Randazzo

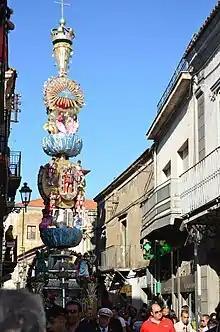
The Vara is displayed throughout the town every 15 August

Randazzo was the scene of important action during the latter phases of Operation Husky, the Allied invasion of Sicily, during World War II. Nazi forces were driven from the island by a combined force of British and American troops, which also contained Canadian troops who were fighting under British command. In the course of their retreat the Nazis attempted to hold the northeastern corner of Sicily in the hopes that they would eventually be able to retake the entire island. The Nazis had to abandon this plan when the British 30th Corps forced their way into Adrano while at the same time the British 13th Corps battled the Nazis in the nearby town of Randazzo. Once Adrano and Randazzo fell to the British, the Nazis decided they had no choice but to retire to Messina and use it to evacuate the rest of their forces from Sicily.